Eusebius of Samosata

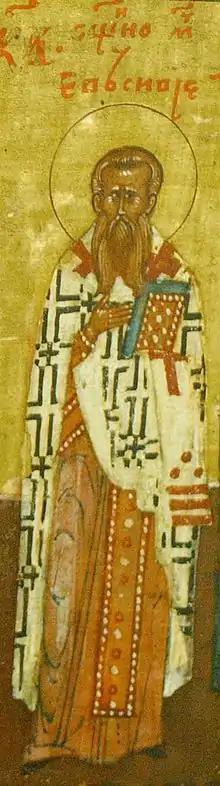

Saint Eusebius of Samosata (died c. 379) was a Christian martyr and opponent of Arianism.